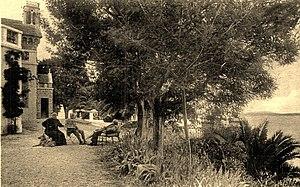
La villa Saint-Camille vers 1900 (carte postale)
Théoule-sur-Mer est une commune française située à l'extrémité sud du département des Alpes-Maritimes en région Provence-Alpes-Côte d'Azur.